Ott Kadarik

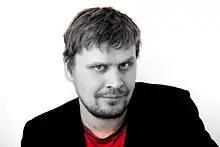
Ott Kadarik (2011)

Ott Kadarik (born May 9, 1976 in Tallinn) is a notable Estonian architect.